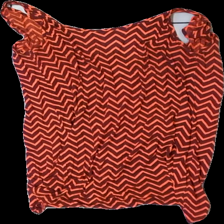
View: front
Type: Tank top
Category: Ladies
Brand: Not in the list
Brand text on label: Vero Moda
Colors: Orange, Purple
Material: 100% viscose
Pattern: Striped
Cut: Regular, C-collar, Loose
Size: L
Season: All
Price range: <50
Recommended usage: Export
Comment: washed out